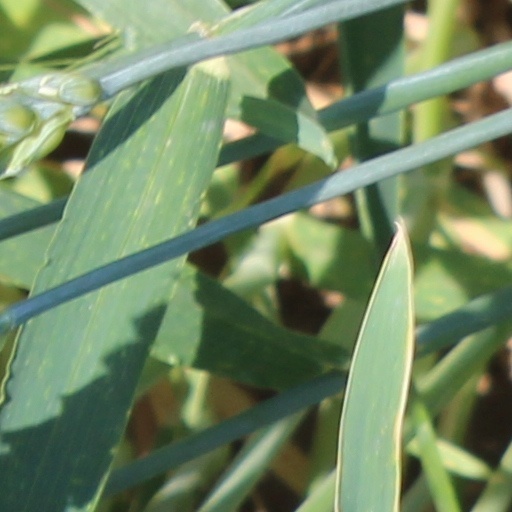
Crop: wheat